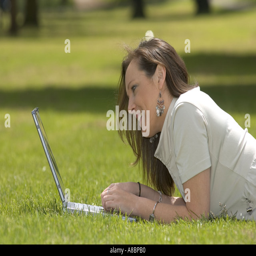
young woman lays in grass in a park with laptop and cell phone